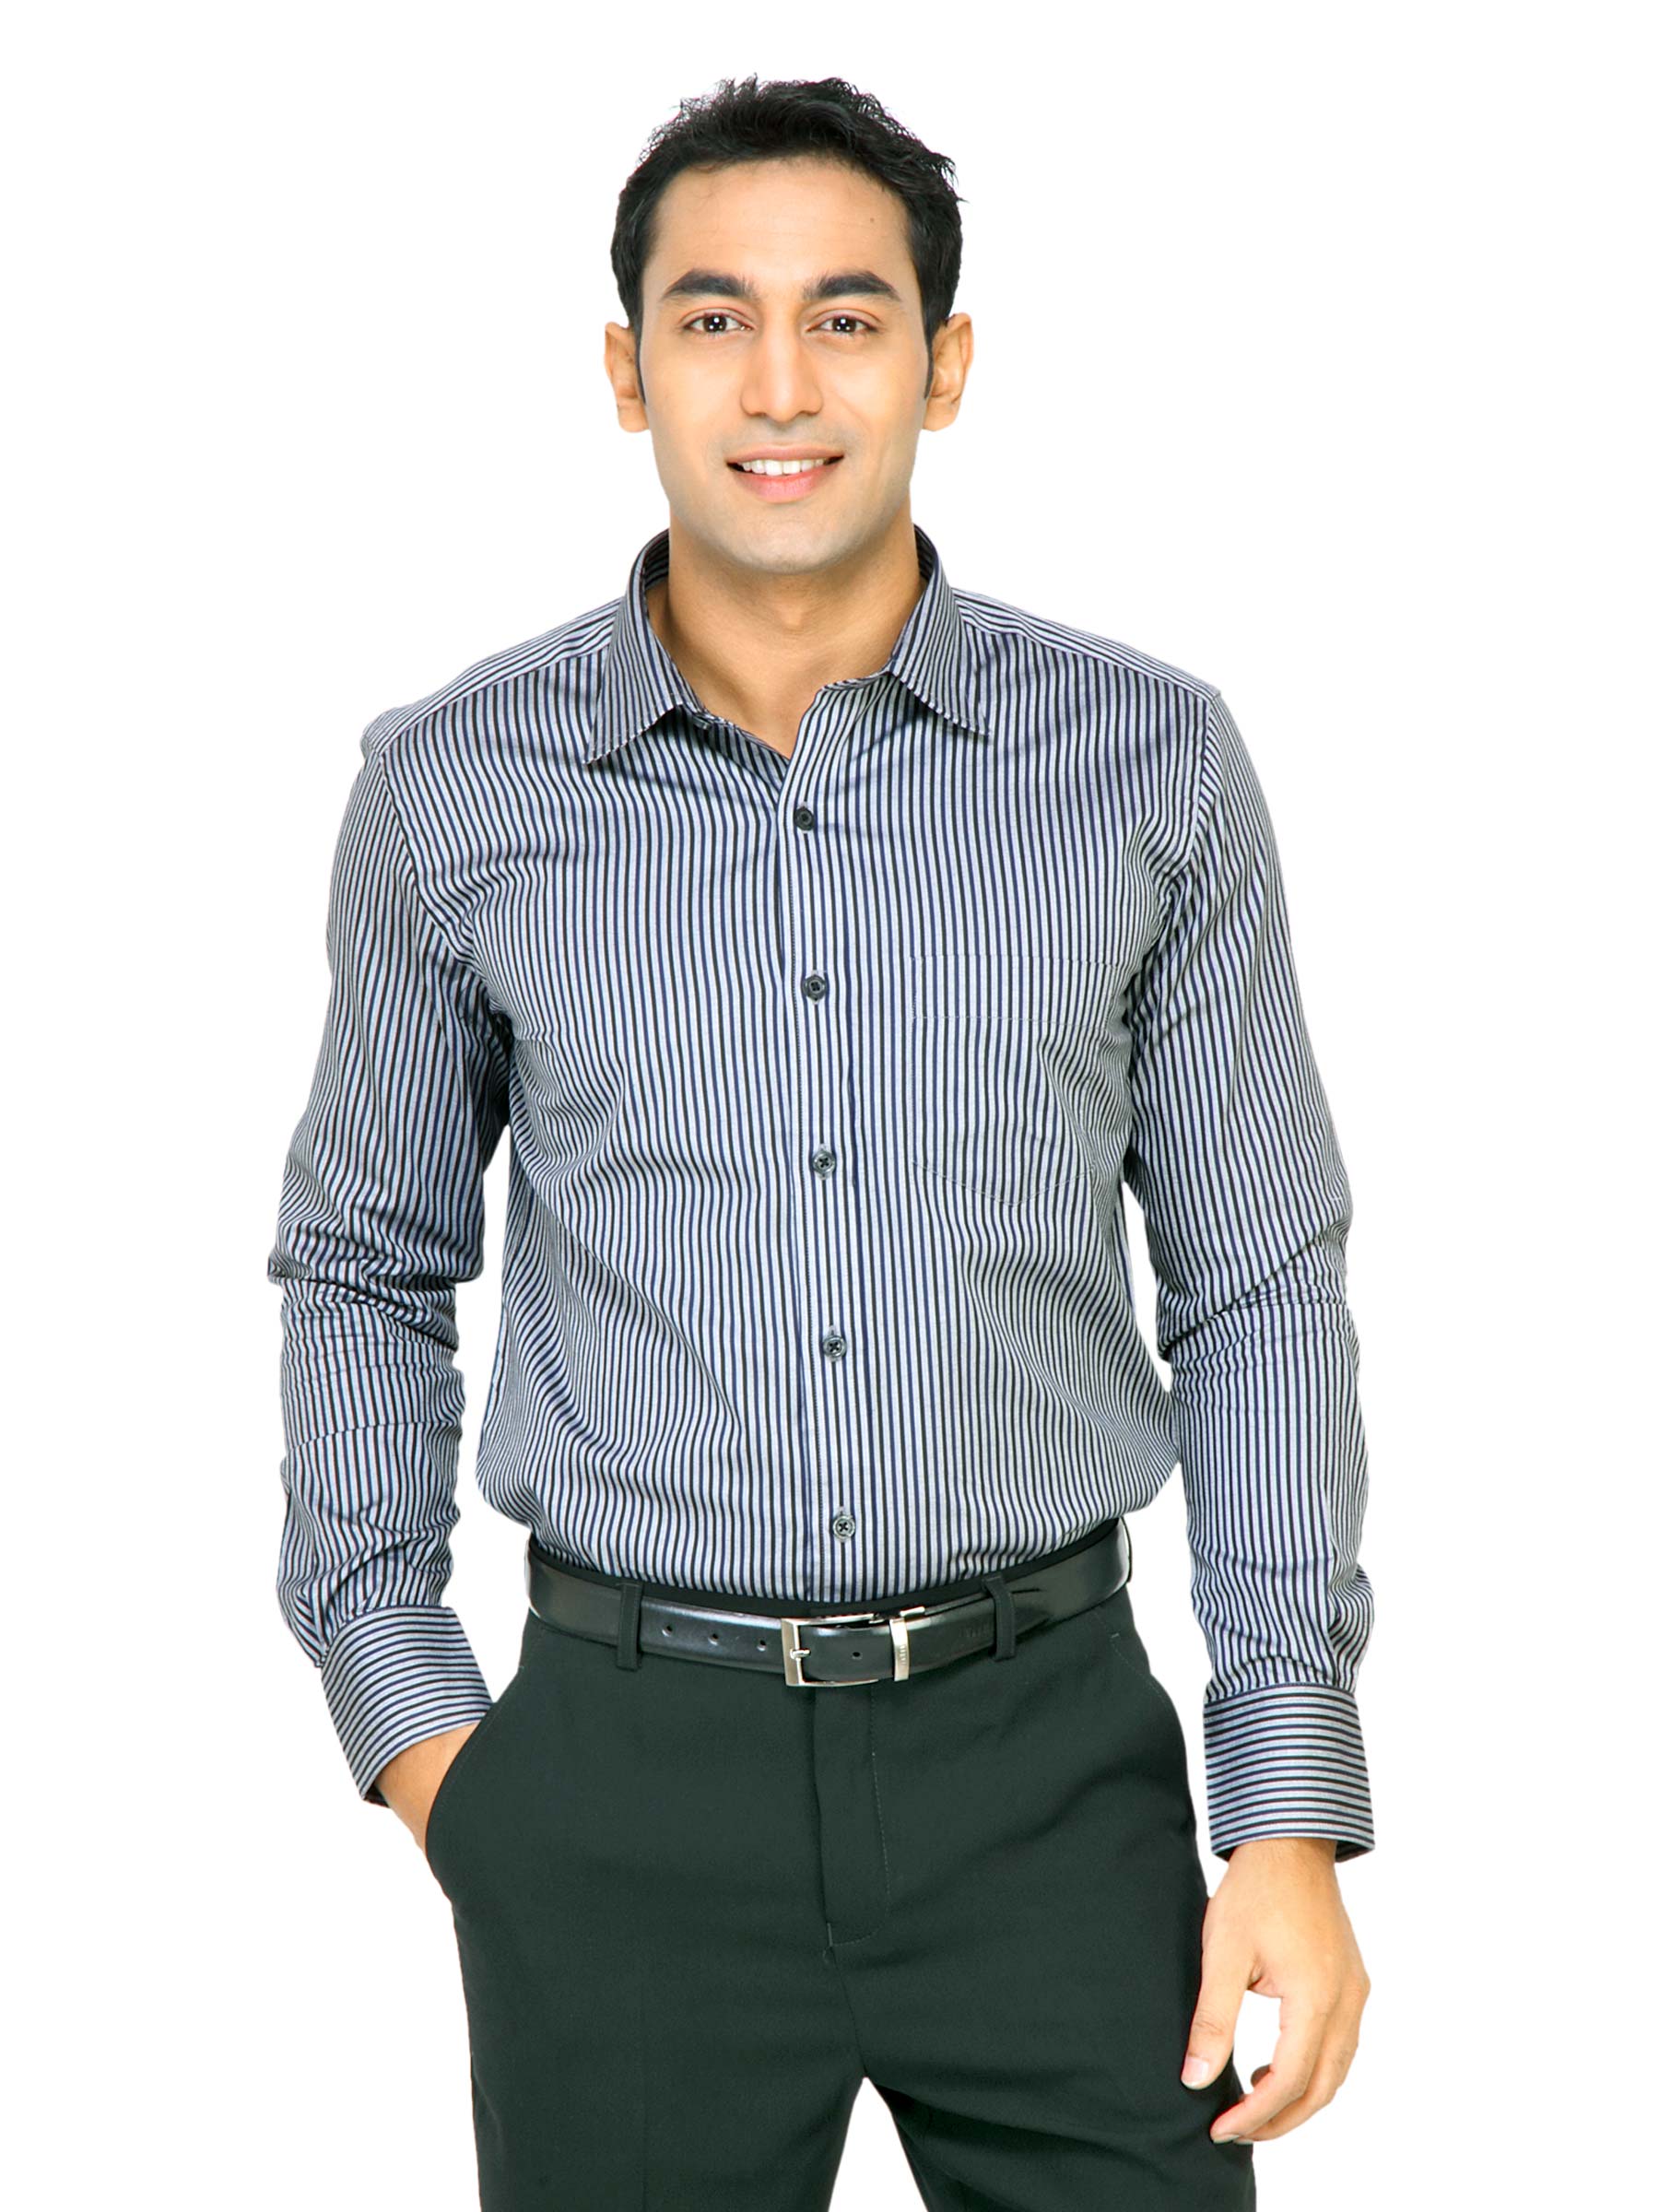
Genesis Men Stripes Grey Shirts
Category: Apparel / Topwear / Shirts
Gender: Men
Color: Grey
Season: Fall 2011
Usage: Formal